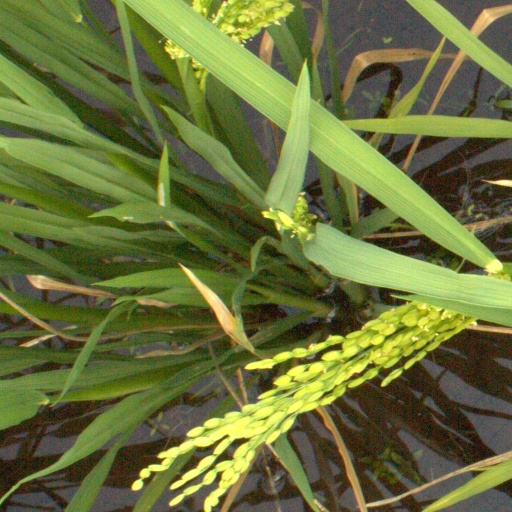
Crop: rice